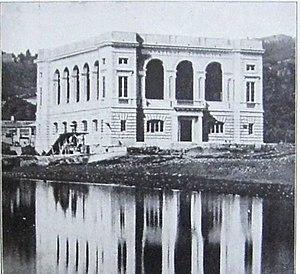
La Stazione zoologica Anton Dohrn est un institut de recherche en biologie marine situé près de Naples. Cet institut à l'origine privé a été fondé en 1872 par l'allemand Anton Dohrn, c'est depuis 1982 un institut national dépendant du Ministero dell'Università e della Ricerca du gouvernement italien. Il comprend également un aquarium, le plus ancien d'Italie.